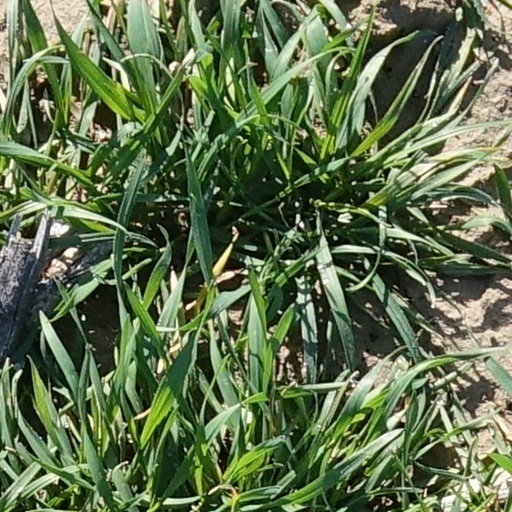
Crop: wheat